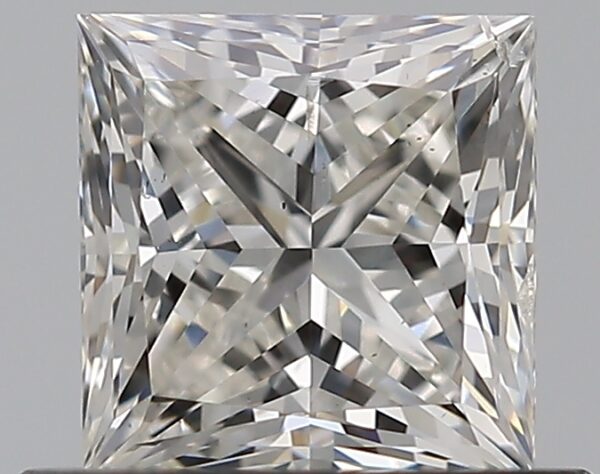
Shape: princess
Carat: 0.71
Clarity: SI2
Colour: I
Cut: EX
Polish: EX
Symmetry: VG
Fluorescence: F
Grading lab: GIA
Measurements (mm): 4.85 x 4.76 x 3.47